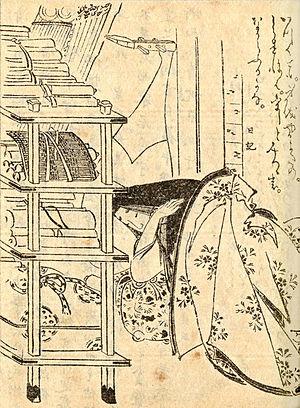
Le monogatari est une forme littéraire de la littérature japonaise traditionnelle dont la traduction la plus proche pourrait être « récit ».
La littérature japonaise s'étend sur une période de quinze siècles d'écrits. Les premières œuvres sont très fortement influencées par la littérature chinoise, mais la politique d'isolement du Japon a permis le développement de formes littéraires uniques. Quand le Japon a dû assez subitement s'ouvrir au XIXᵉ siècle, le choc a eu une certaine influence sur la littérature japonaise qui a développé des caractéristiques modernes singulières.